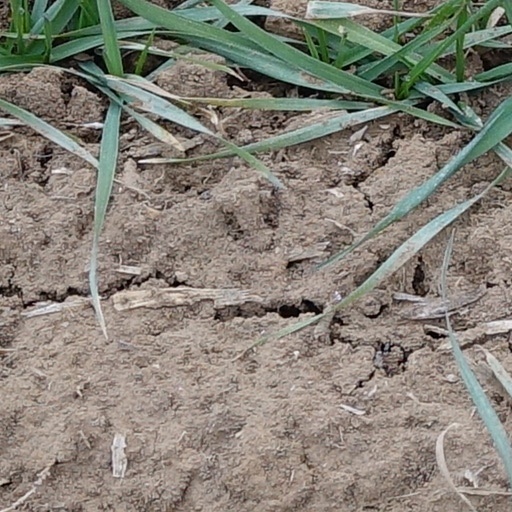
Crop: wheat